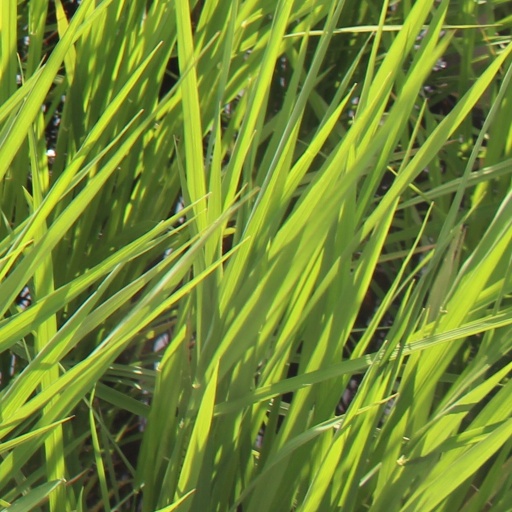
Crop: rice